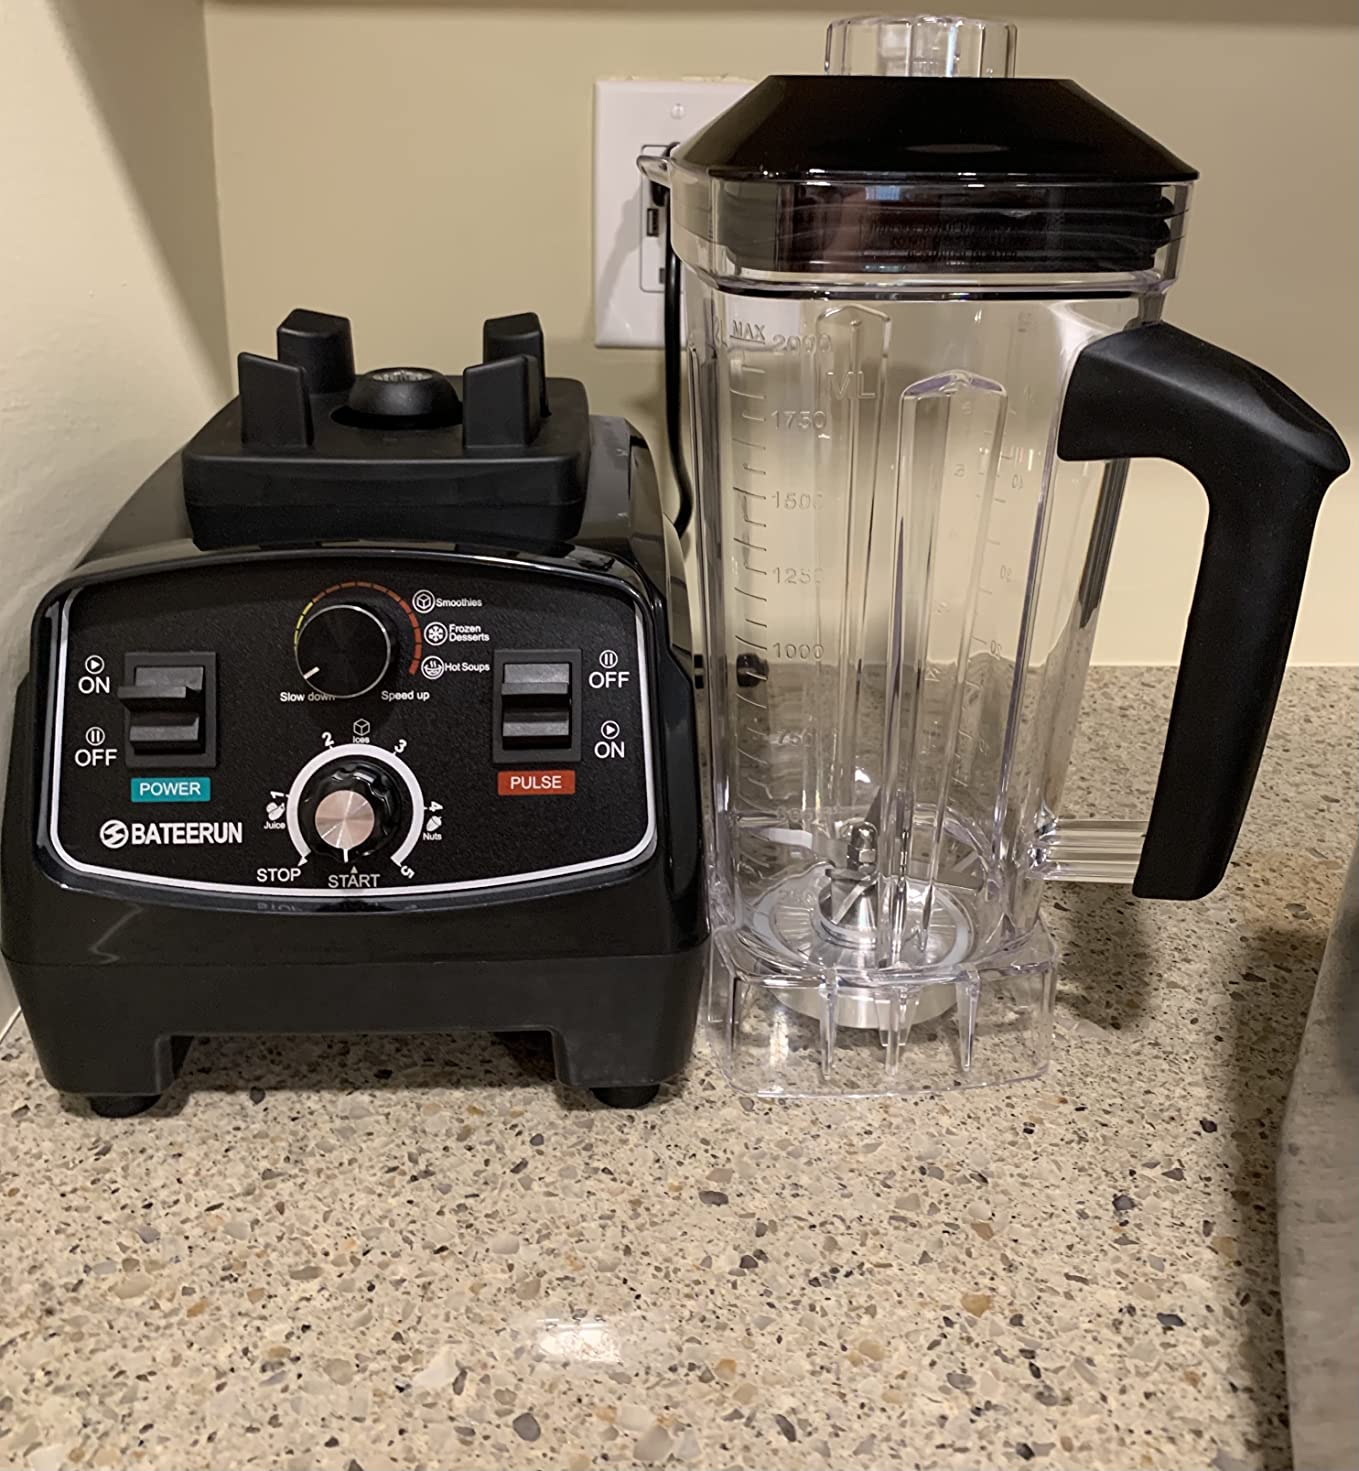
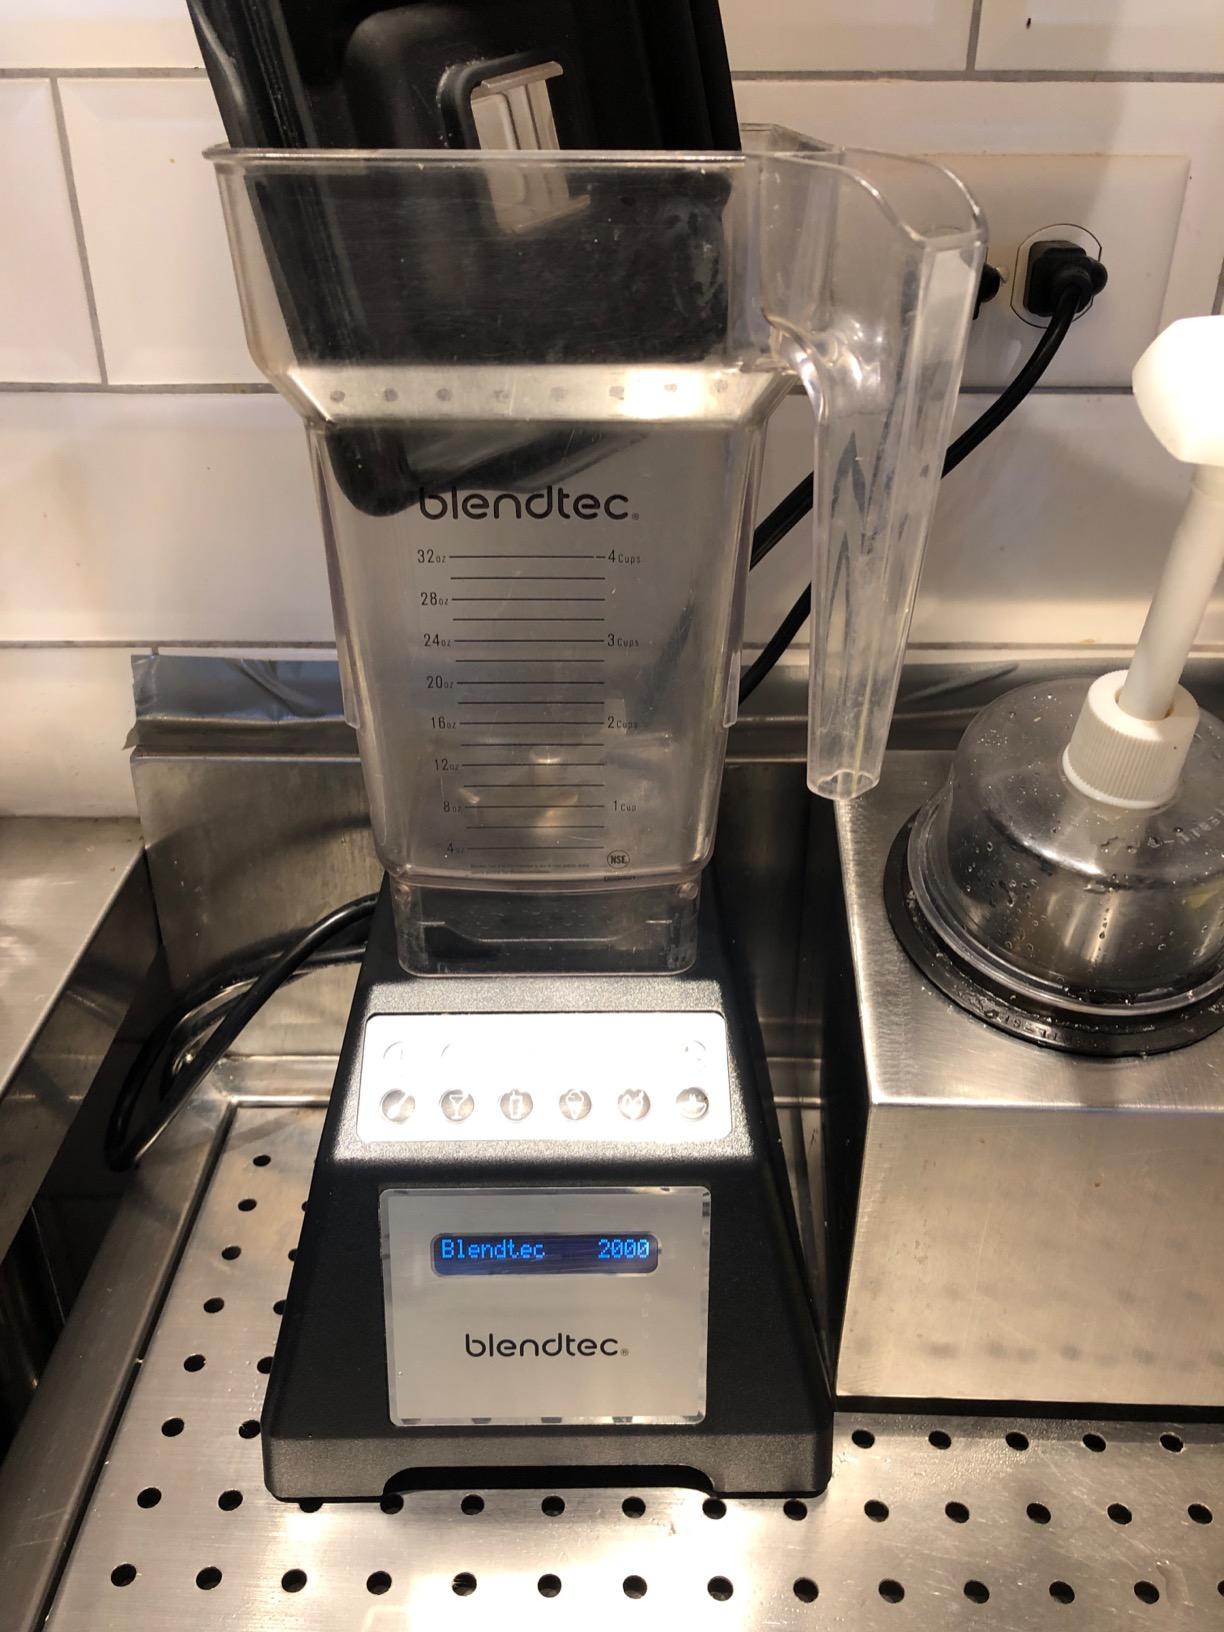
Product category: items_blender
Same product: no